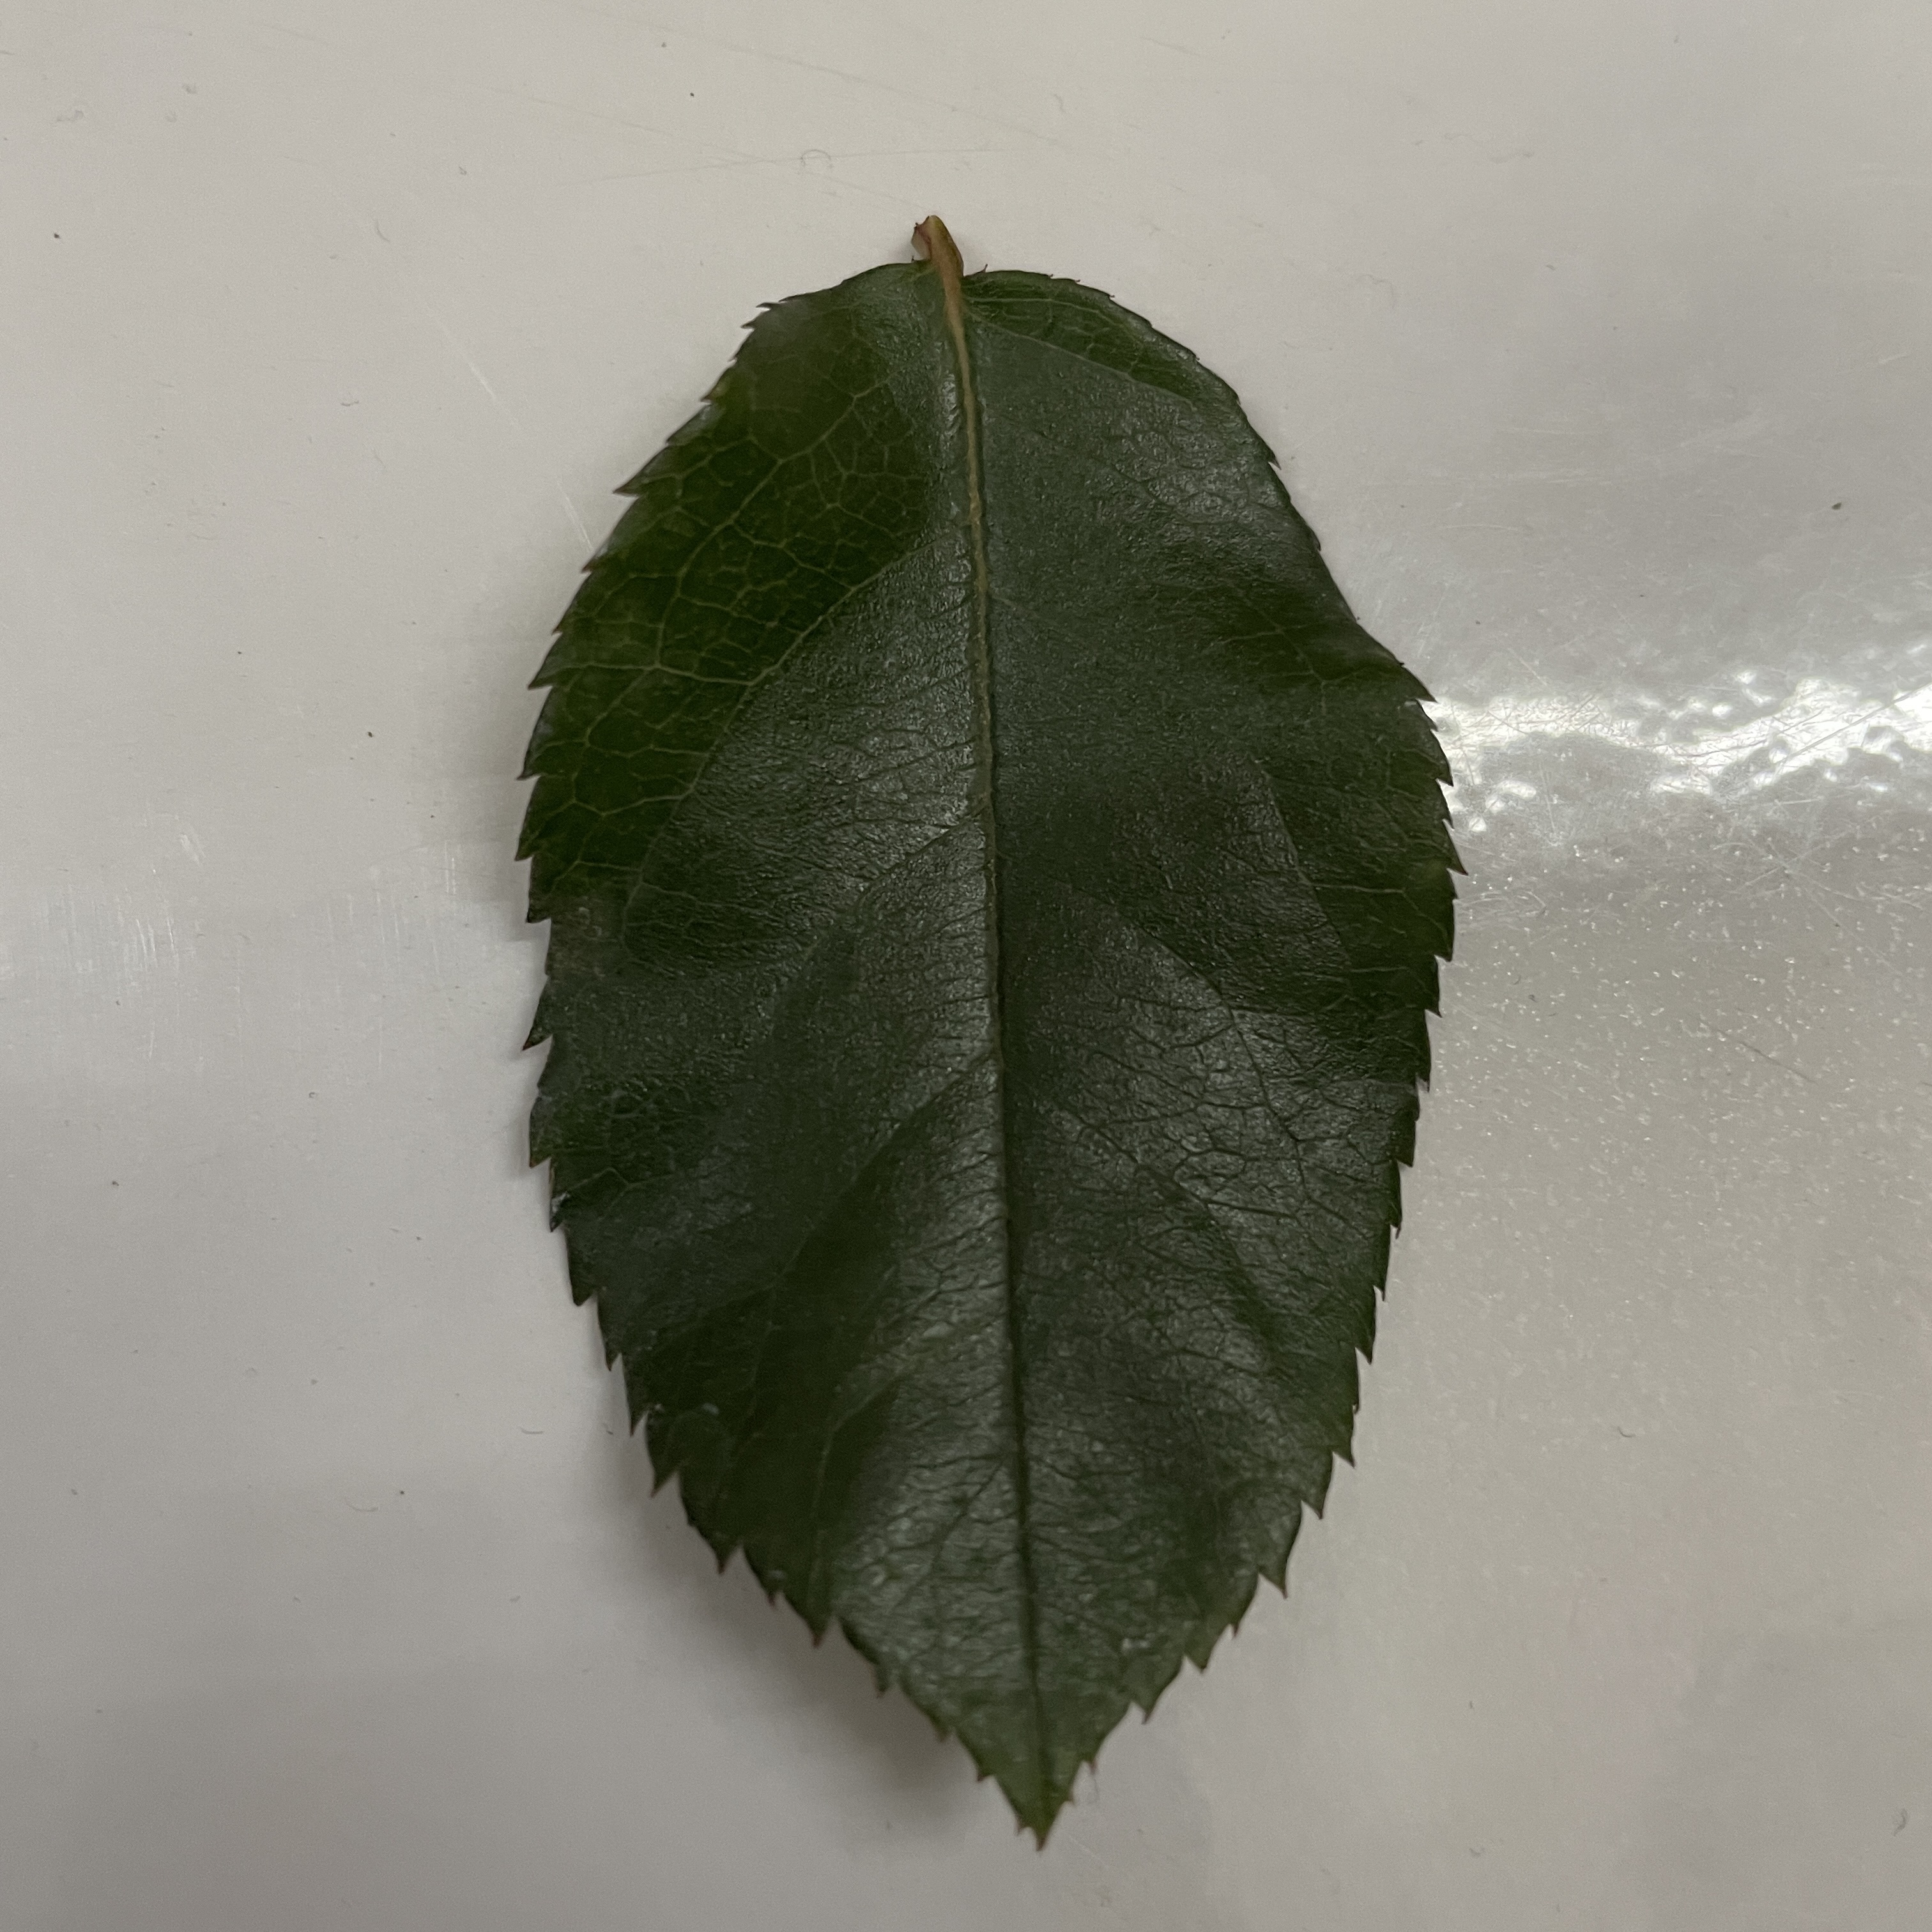
Label: Healthy Leaf